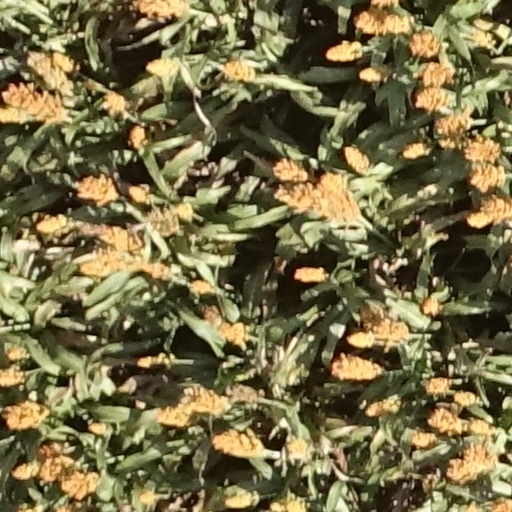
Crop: sorghum